Judy Nunn

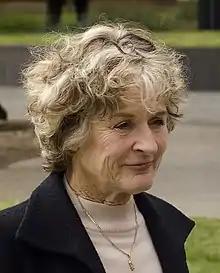
Nunn in 2010

Judith Anne Nunn (AM) (born 13 April 1945), (also published under the pen name of Judy Bernard-Waite), is an Australian former actress, and author of both adult and children's fiction titles. She has collaborated with writers Patricia Bernard and Fiona Waite.